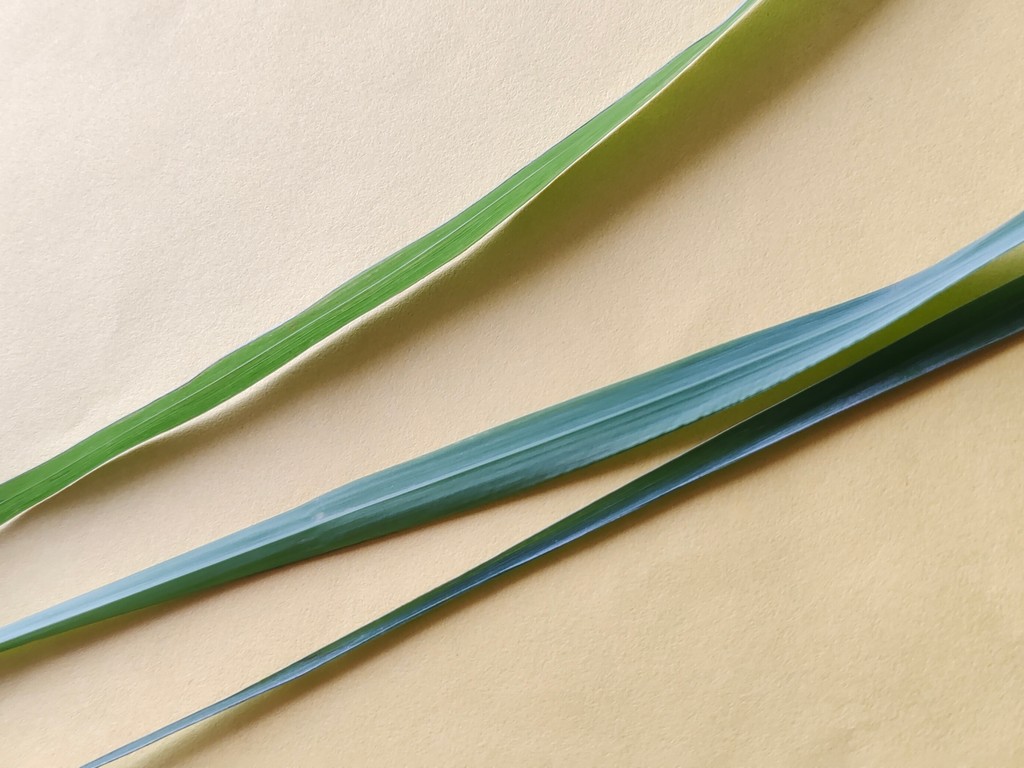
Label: Healthy